Stanisław Łempicki

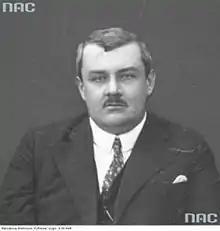
Lempicki

Stanisław Łempicki (1886–1947) was a Polish cultural historian, university professor, linguist and writer. He is considered a member of the Lwów–Warsaw school of thought.